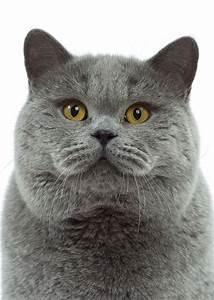
cat